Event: Typhoon Ruby
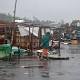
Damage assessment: damage